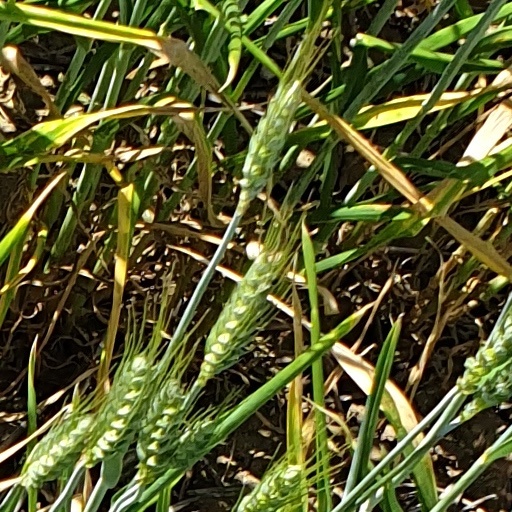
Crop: wheat